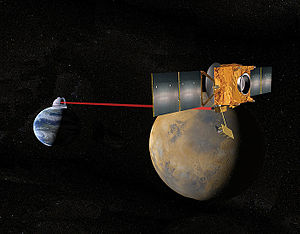
IPN
Satellitten bliver i fremtiden en del af et interplanetarisk internet på Mars.
InterPlaNetarisk internet er, som navnet antyder, et trådløst netværk mellem planeter. Et sådant netværk er stadig kun på tegnebordet, men kan blive relevant i en fremtid, hvor mennesket rejser til Mars. Den nuværende idé er at placere en række enheder, der fungerer som knudepunkter, svævende i rummet. De kommunikerer indbyrdes og former et netværk. På grund af lysets hastighed og de tilsvarende store afstande i rummet, går der lang tid for et signal at komme fra et punkt til et andet. Derfor skal der udarbejdes et sæt af nye protokoller og teknologi, der fungerer med store forsinkelser i kommunikationen.